Military history of the Mali Empire

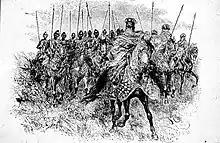
Mossi cavalry of the Yatenga kingdom led by their king, the Yatenga Naaba.

Mansa Musa was succeeded by his son in 1337, which marked the beginning of the empire's slide into decline. Mansa Maghan ruled four years before his death, which was probably hastened by Musa's brother Suleyman. Sometime during these four years, Mossi horsemen from the Upper Volta raided Timbuktu and surrounding cities. But the most important development of the period was Songhai's assertion of independence for good from Mali in 1340.